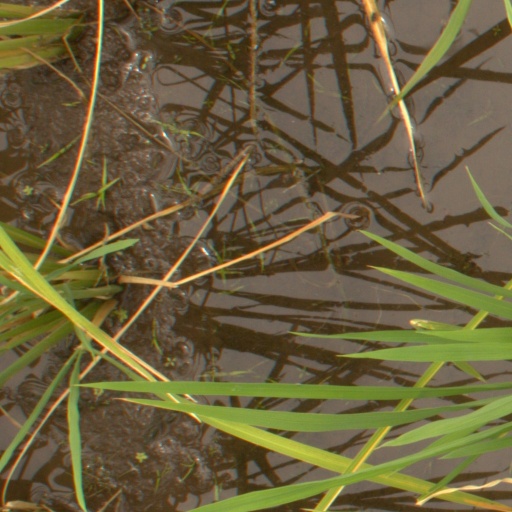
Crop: rice